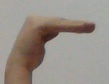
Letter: haa